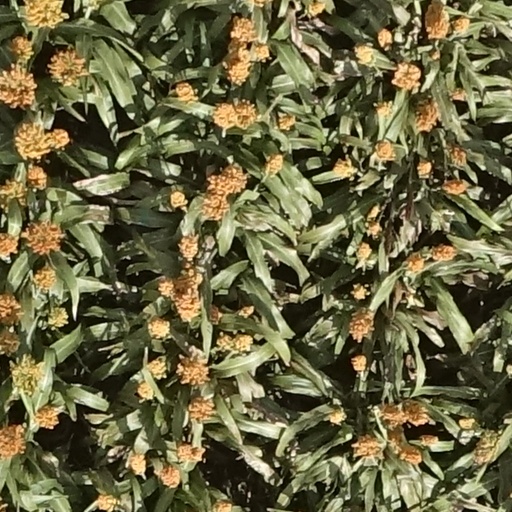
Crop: sorghum